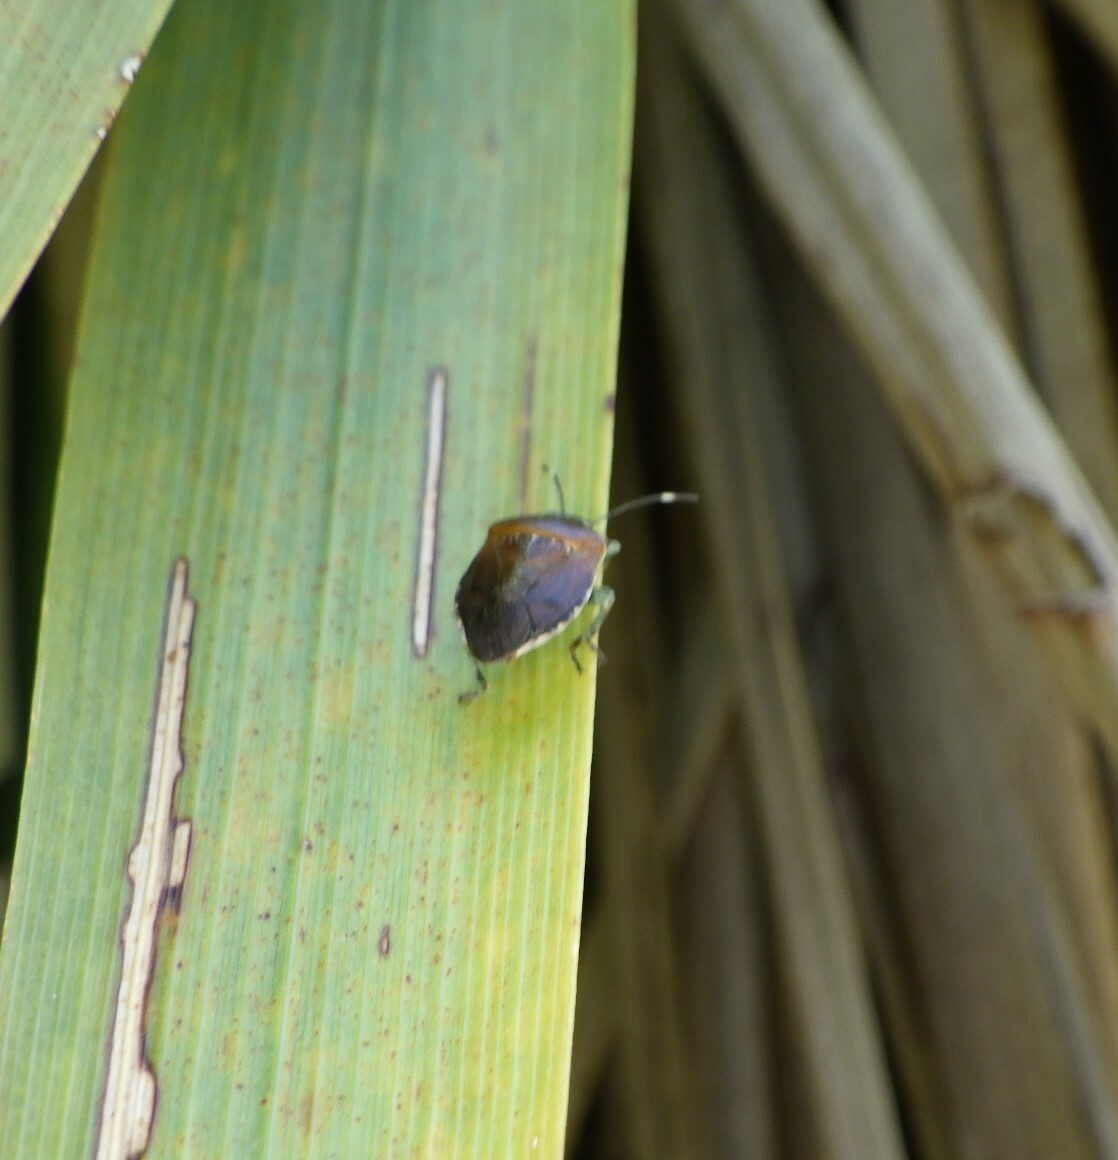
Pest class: stink_bug